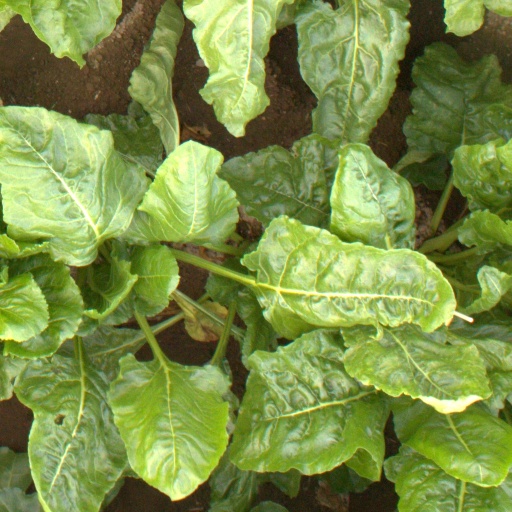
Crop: sugar beet